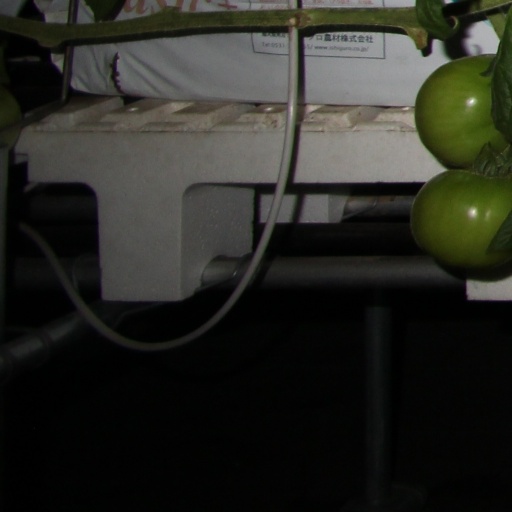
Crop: tomato